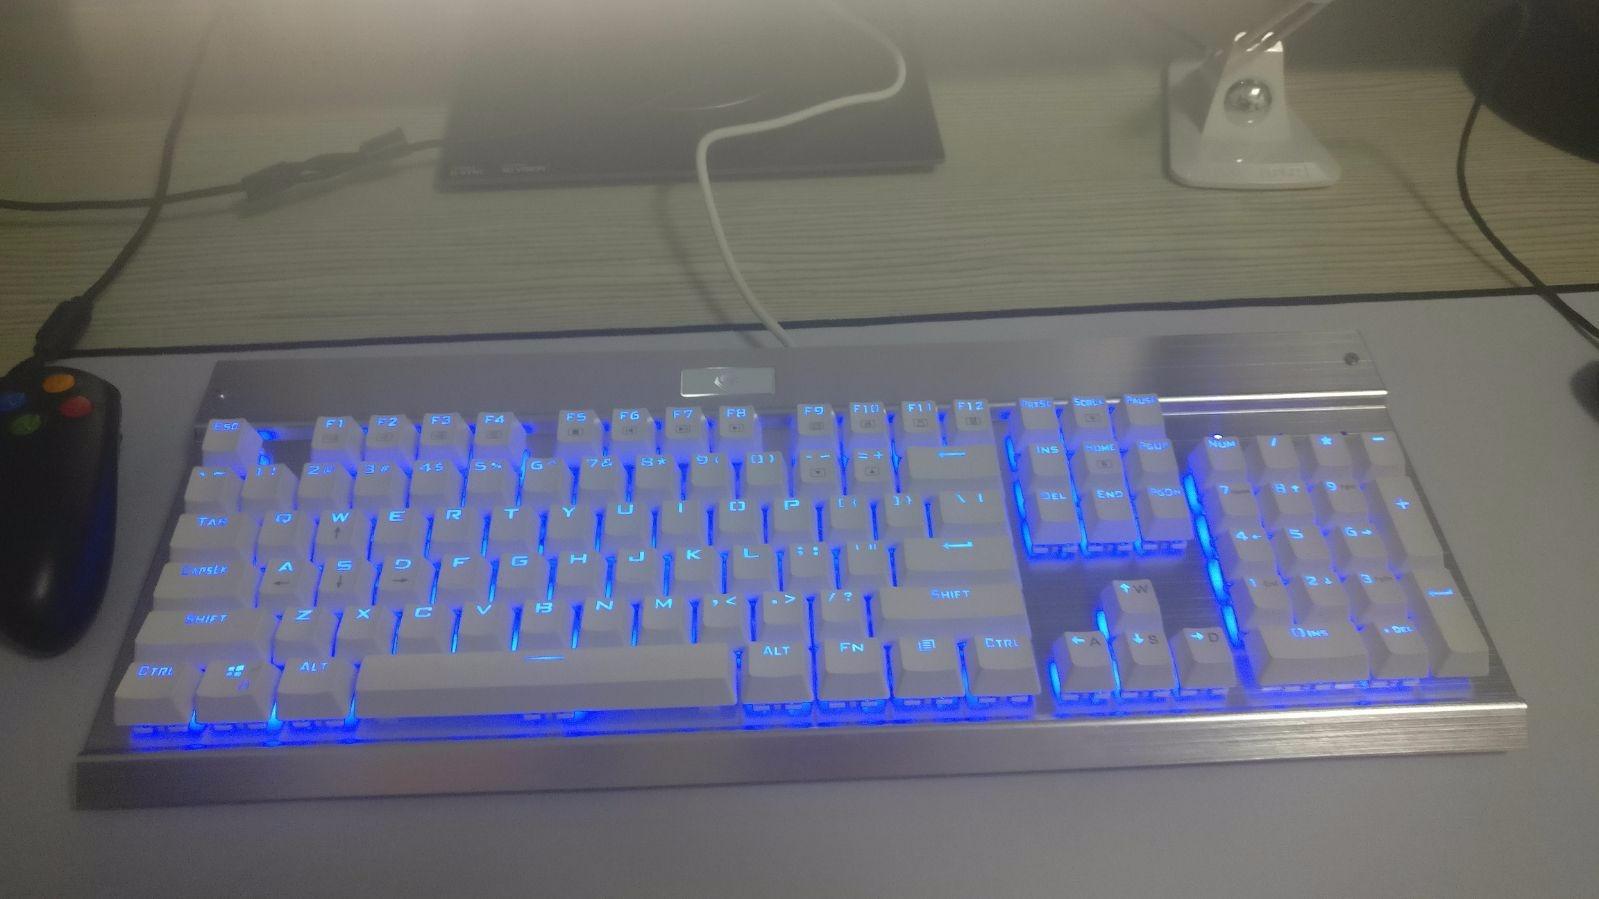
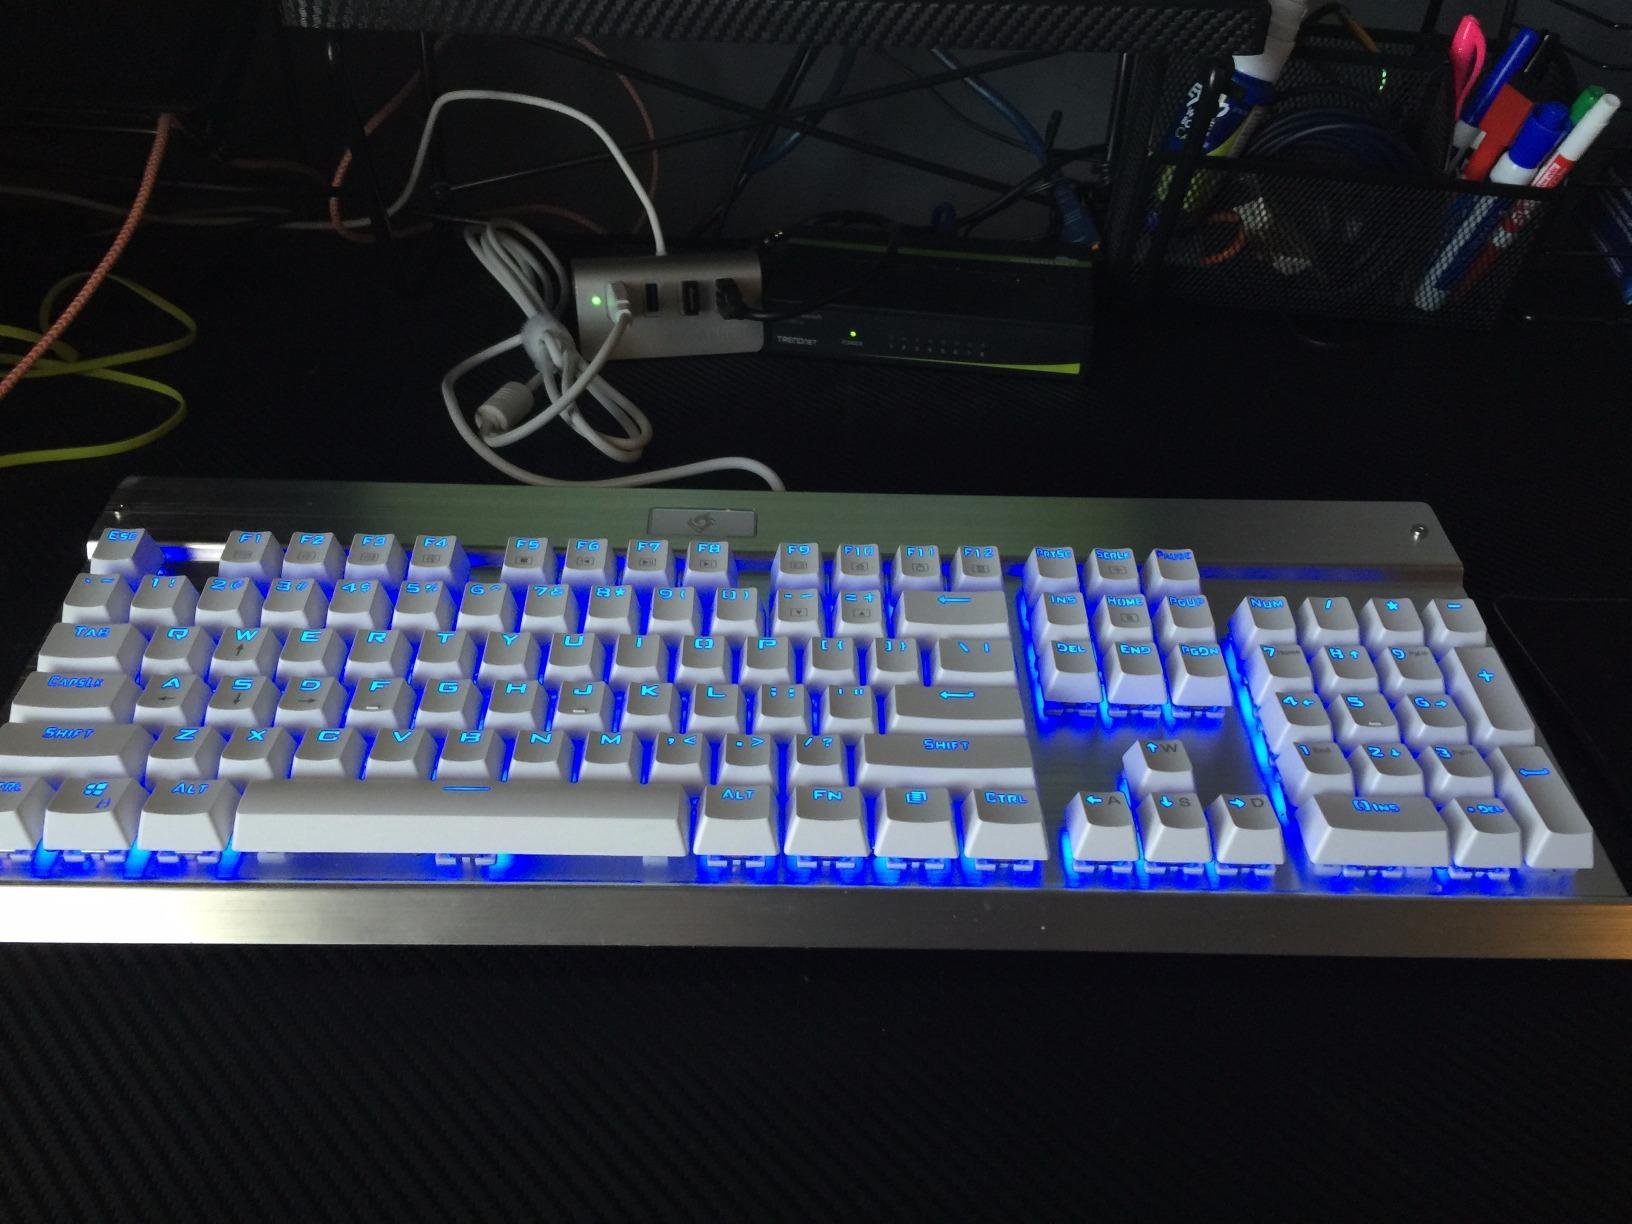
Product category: keyboard
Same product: yes